Military history of the Netherlands

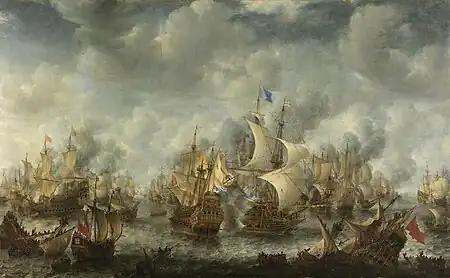
The Battle of Scheveningen in 1653 was the final battle of the First Anglo-Dutch War.

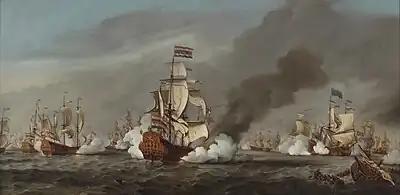
The Dutch Navy defeated the combined English and French fleets during the Battle of Texel, 1673.

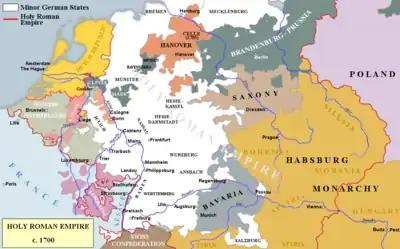
The Holy Roman Empire in 1688, prior to the start of the Nine Years' War. The Dutch Republic joined a European coalition, the Grand Alliance, in an effort to halt Louis XIV of France's expansionist policies.

The collapse of Spanish power at the end of the Thirty Years' War in 1648 meant that the colonial possessions of the Portuguese and Spanish Empires were effectively up for grabs. This brought the Commonwealth of England and the United Provinces of the Netherlands, former allies in the Thirty Years' War, into conflict. The Dutch had the largest mercantile fleet of Europe, and a dominant position in European trade. They had annexed most of Portugal's territory in the East Indies giving them control over the enormously profitable trade in spices. They were even gaining significant influence over England's maritime trade with her North American colonies, profiting from the turmoil that resulted from the English Civil War. However, the Dutch navy had been neglected during this time period, while Cromwell had built a strong fleet.